No. 322 Squadron RNLAF

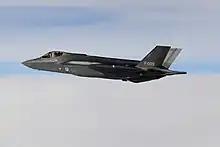
Lockheed Martin F-35A Lightning II "F-009" in flight over the North Sea, 2020.

In 1980, No. 322 Squadron converted to the Fokker F-16A/B Fighting Falcon. It became the first operational Dutch F-16 squadron on 1 May 1981.